San Luis Obispo County, California

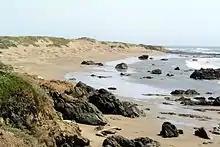
Piedras Blancas State Marine Reserve and Marine Conservation Area, an elephant seal rookery.

San Luis Obispo County has three main climate types. BSk climate can mainly be found in the eastern portions of the county, along with certain smaller areas in the north. Csa climate can mainly be found in the central portions of the county, in communities such as Paso Robles. The rest of the county is made up of the Csb climate type. The Csb warm-summer mediterranean type climate together with the county's varied landscapes reminds visitors of European locales.